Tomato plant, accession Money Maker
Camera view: vertical (180 deg); turntable rotation: 120 degrees
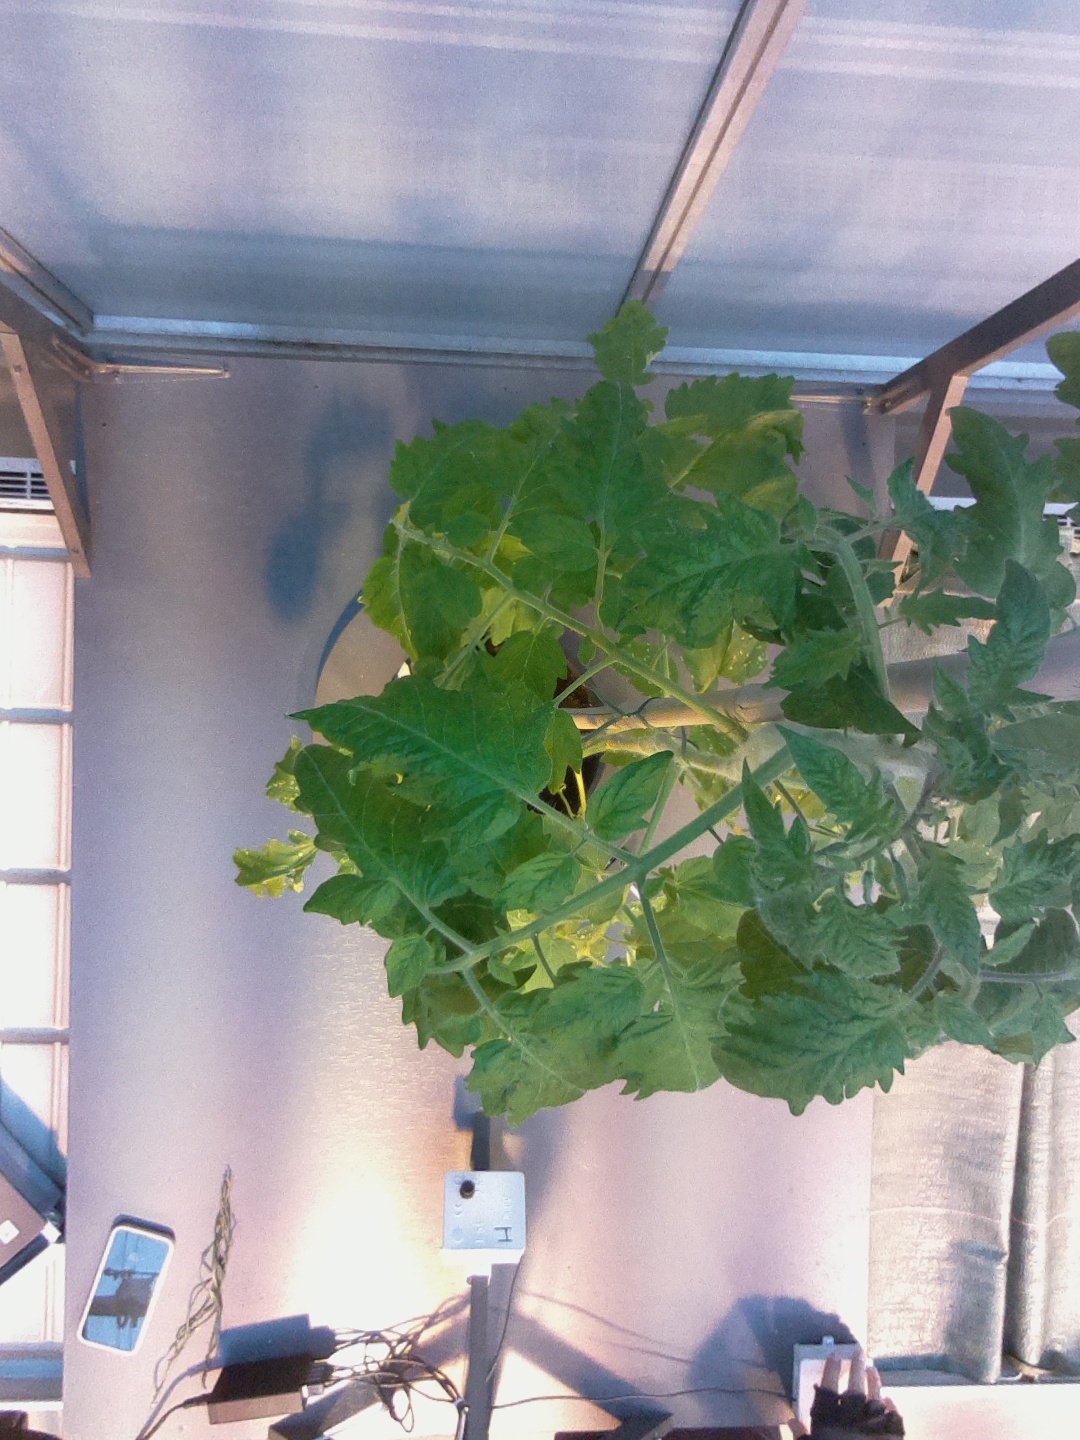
BBCH growth stage 68: Full flowering, 80%-90% of flowers open, more petals falling